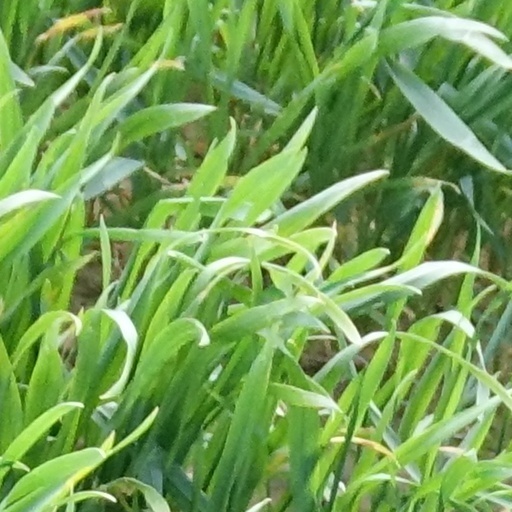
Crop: wheat